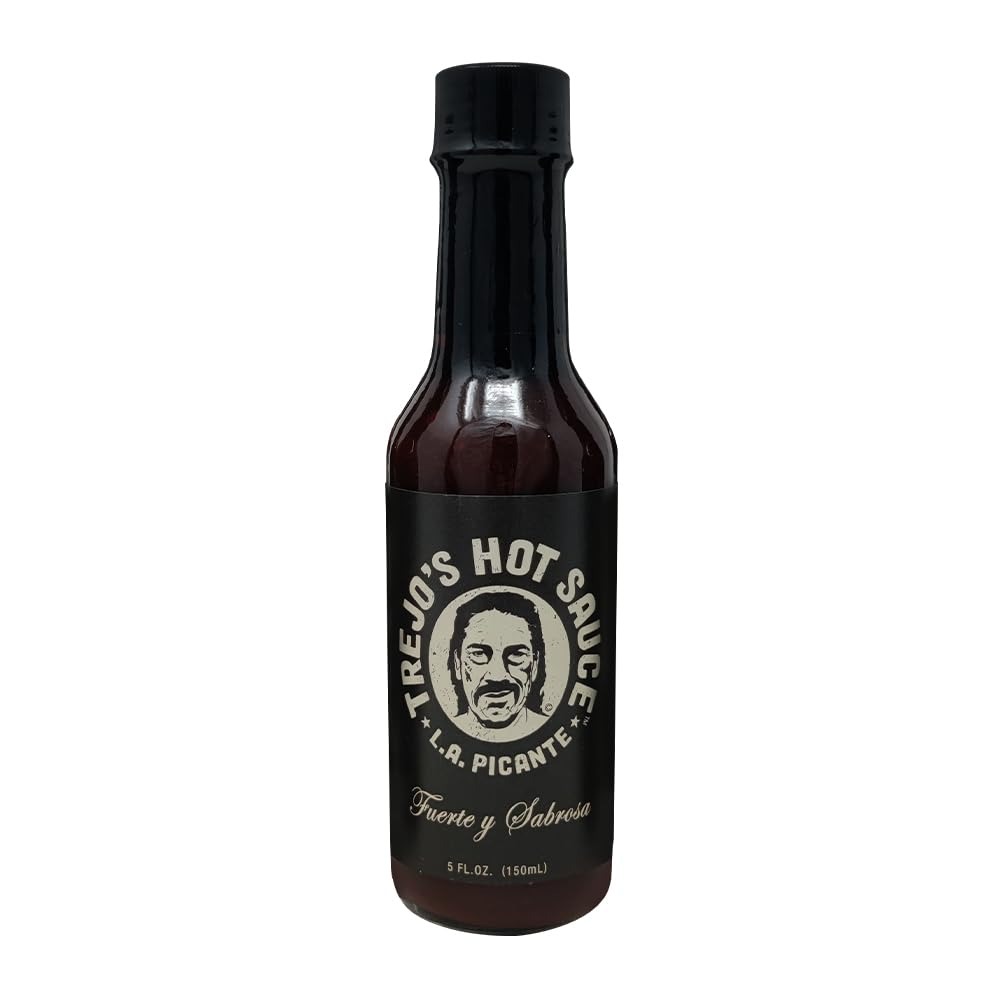
Item Name: Trejo's Tacos All-Natural Hot Sauce - Medium Heat Blend of Peppers - Zero Calories - Non-GMO - Danny Trejo’s Famous Hot Sauce from Trejo's Tacos & Cantina - Gluten-Free
Bullet Point 1: PREMIUM PEPPER BLEND: Elevate your culinary creations with Trejo's Medium Heat Hot Sauce. This hot sauce brings a harmonious burst of flavor to your dishes. The precise combination of chipotle, chili de arbol, guajillo, chili puya, California entero, serrano and cayenne peppers creates a rich, complex taste profile that tantalizes your taste buds.
Bullet Point 2: HEALTHY INDULGENCE: Trejo's Hot Sauce offers a flavorful journey without the guilt. With zero calories and crafted from non-GMO ingredients, it's a healthier choice for adding a zesty kick to your meals. This gluten-free hot sauce allows you to savor every drop, free from artificial additives or preservatives. Enjoy a dash of heat with your health in mind.
Bullet Point 3: TREJO'S SIGNATURE TASTE: Transport yourself to the iconic Trejo's Tacos & Cantina restaurants with every savory drop. This 5 oz. bottles brings the renowned flavor directly to your kitchen. The same bold taste that has delighted patrons is now at your fingertips, ready to transform your dishes into culinary masterpieces.
Bullet Point 4: VERSATILE CULINARY COMPLEMENT: Trejo's Medium Heat Hot Sauce is your secret weapon in the kitchen. It goes beyond mere condiment status, becoming an essential ingredient. Enhance the flavors of tacos, eggs, soups, stir-fries, chicken, and steak effortlessly. Use it as a marinade to infuse your dishes with an unforgettable zing.
Bullet Point 5: GIFT OF SPICE: Share the love of heat with Trejo's Hot Sauce gift set, the ultimate present for spice aficionados. The prepackaged set makes it easy to delight friends and family with this exquisite flavor enhancer. Whether it's a birthday, holiday, or any special occasion, this gift set is a thoughtful choice that will leave a lasting impression
Value: 1.0
Unit: Count

Price: 17.99